Stephen Kim Sou-hwan

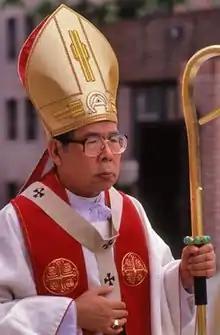
Cardinal Kim in 1968

Stephen (often rendered as Latin Stephanus) Kim Sou-hwan (July 2, 1922 – February 16, 2009) was a Korean prelate of the Catholic Church and the Korea's first elevated to the rank of cardinal. He is a former archbishop of Seoul, South Korea. Having been an iconic figure in South Korea's bloody and tumultuous transition from military rule to democracy, he was widely respected across all sections in South Korean society. He is venerated by the Roman Catholic Church having been declared Servant of God by Pope Francis.